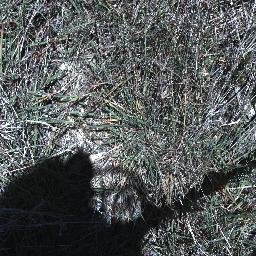
Label: negative